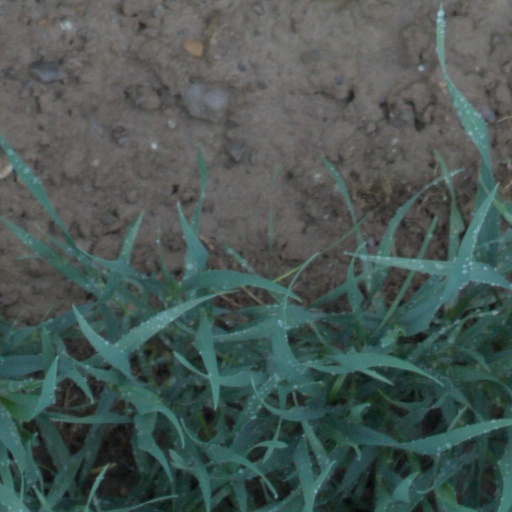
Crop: wheat